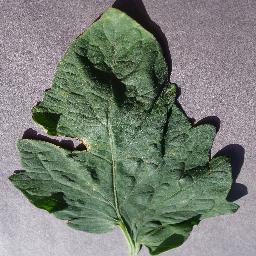
Label: Tomato___Target_Spot